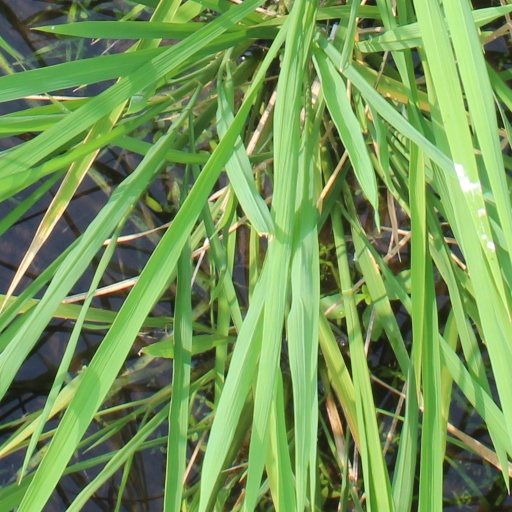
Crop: rice